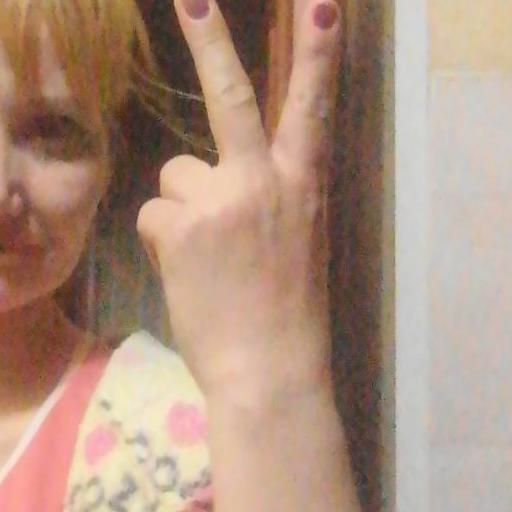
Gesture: peace_inverted